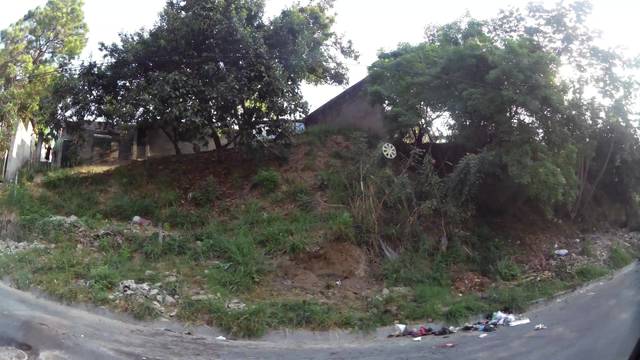
Region: El Salvador
Coordinates: 13.678, -89.204